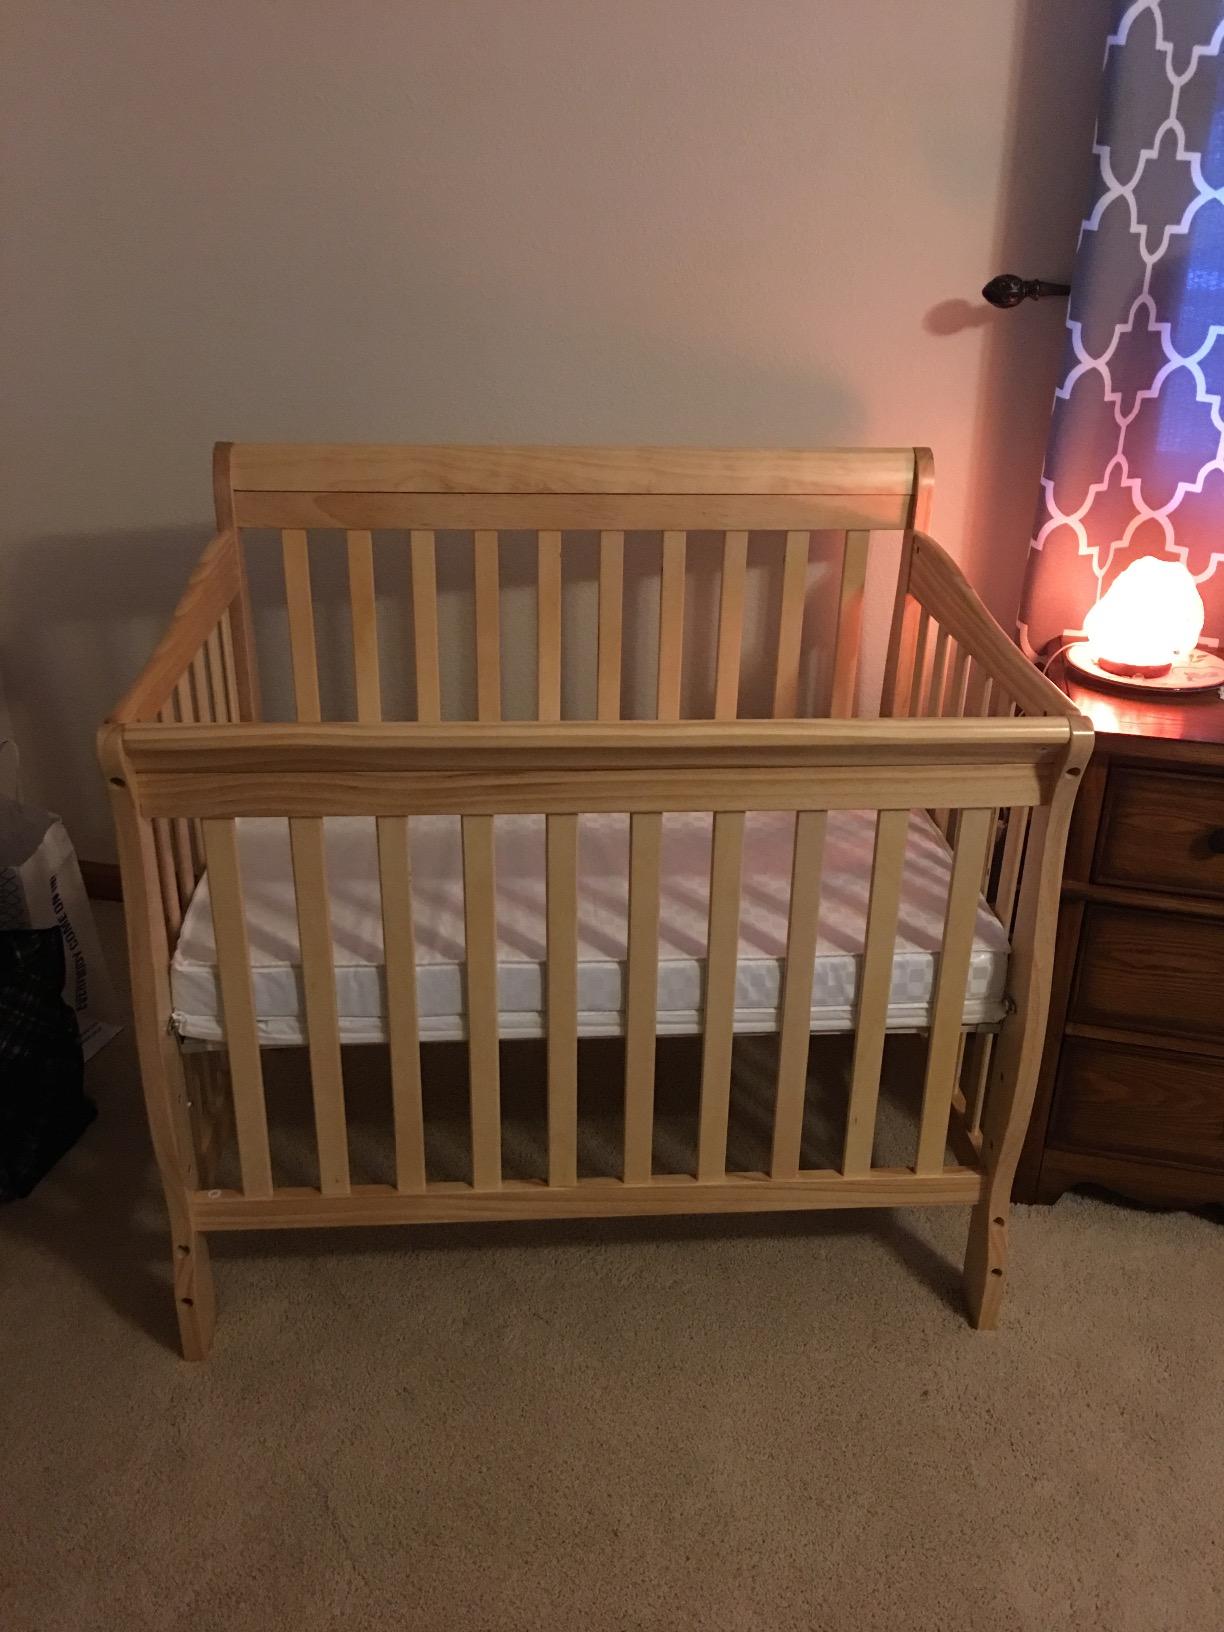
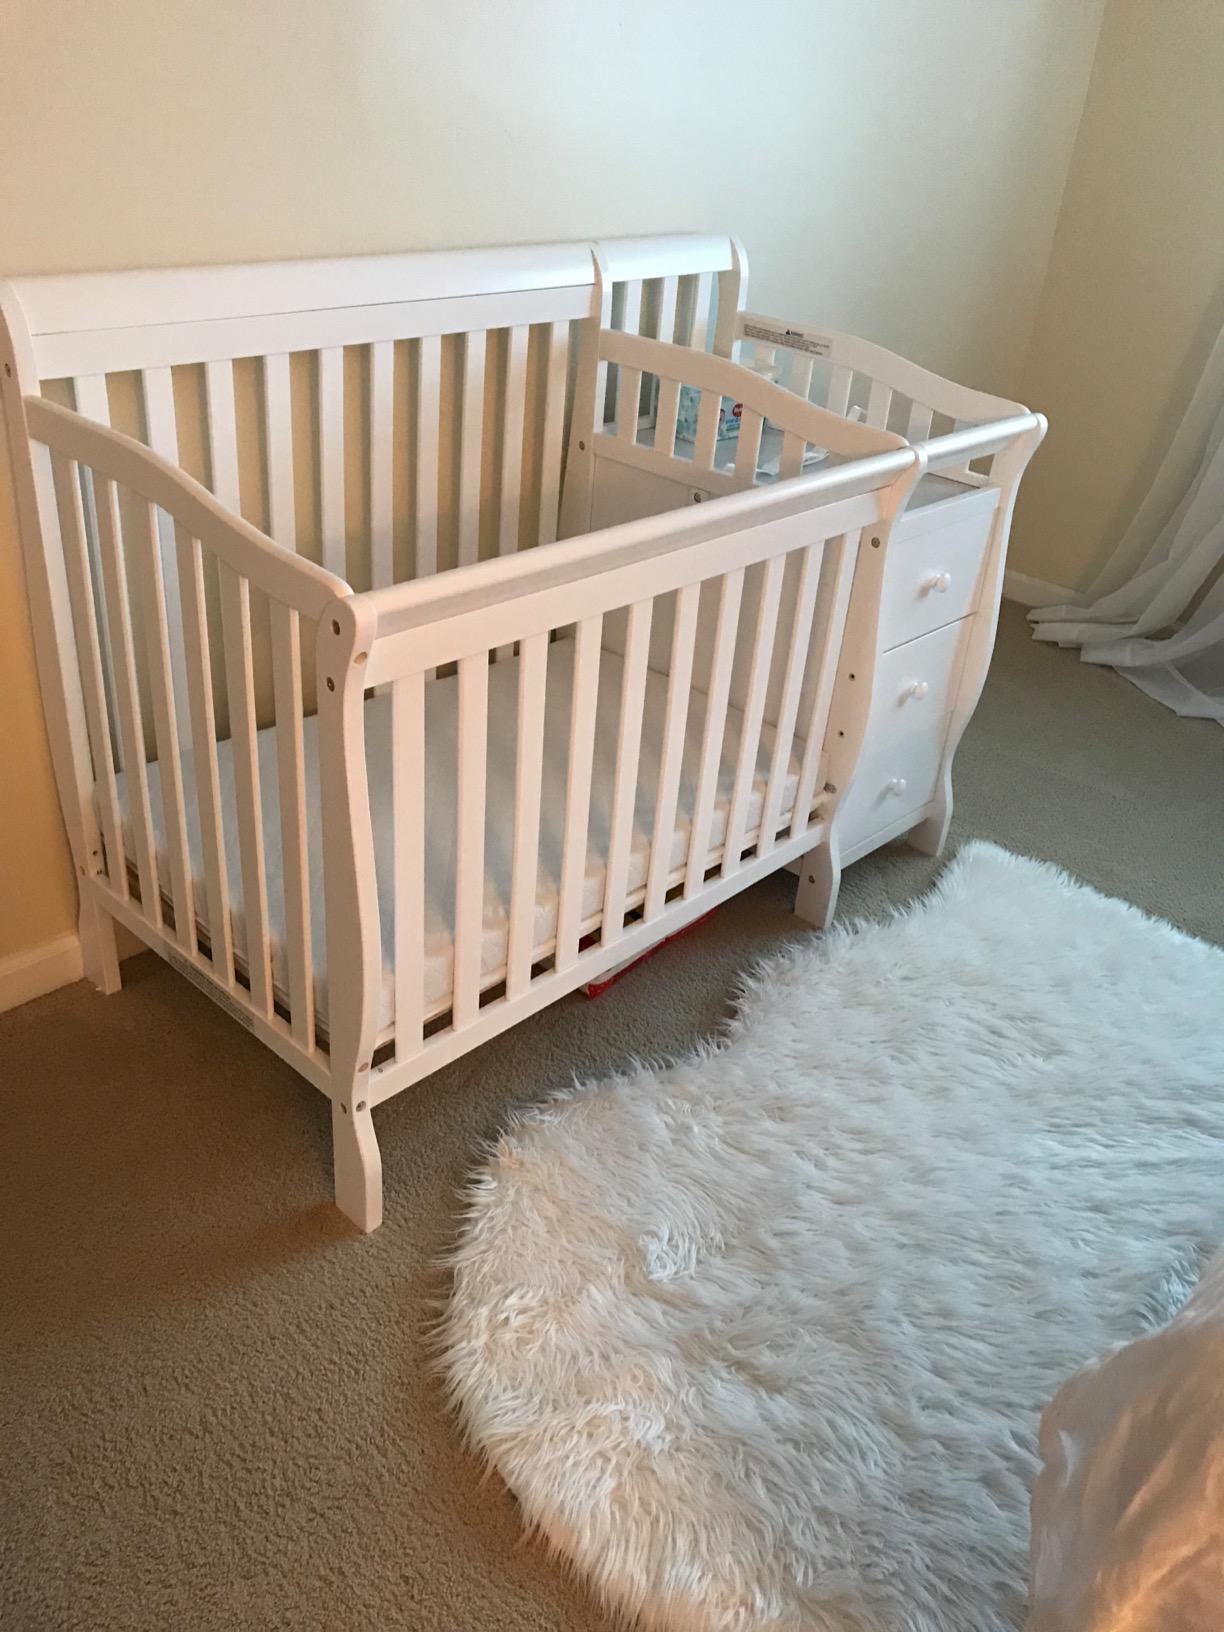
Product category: products_crib
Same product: no